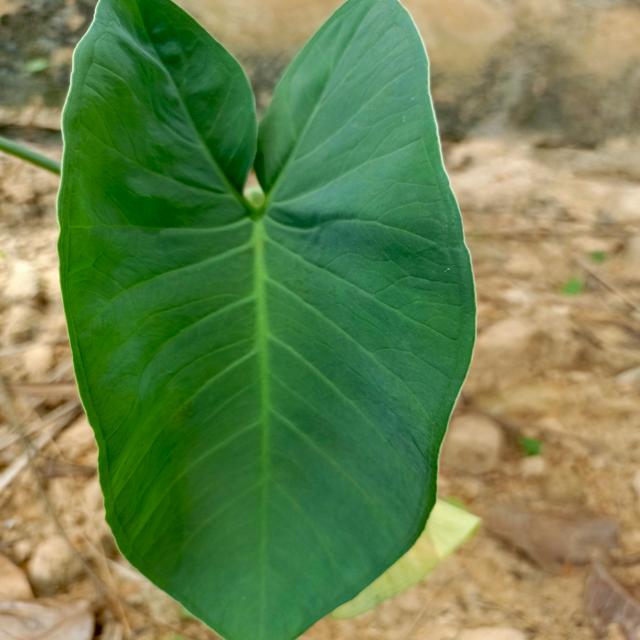
Label: Healthy